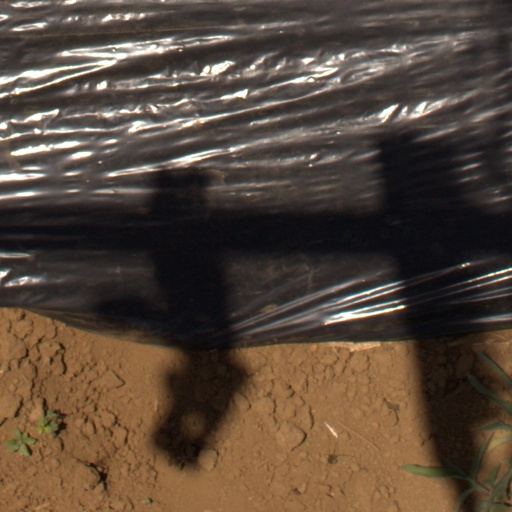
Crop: Jerusalem artichoke